Zofiówka Coal Mine

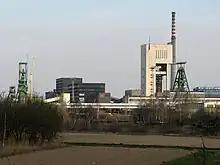
KWK Zofiówka seen from north

The Zofiówka coal mine is a large mine in the south of Poland in Jastrzębie-Zdrój, Silesian Voivodeship, 307 km south-west of the capital, Warsaw. Zofiówka represents one of the largest coal reserve in Poland having estimated reserves of 87 million tonnes of coal. The annual coal production is around 3.7 million tonnes.